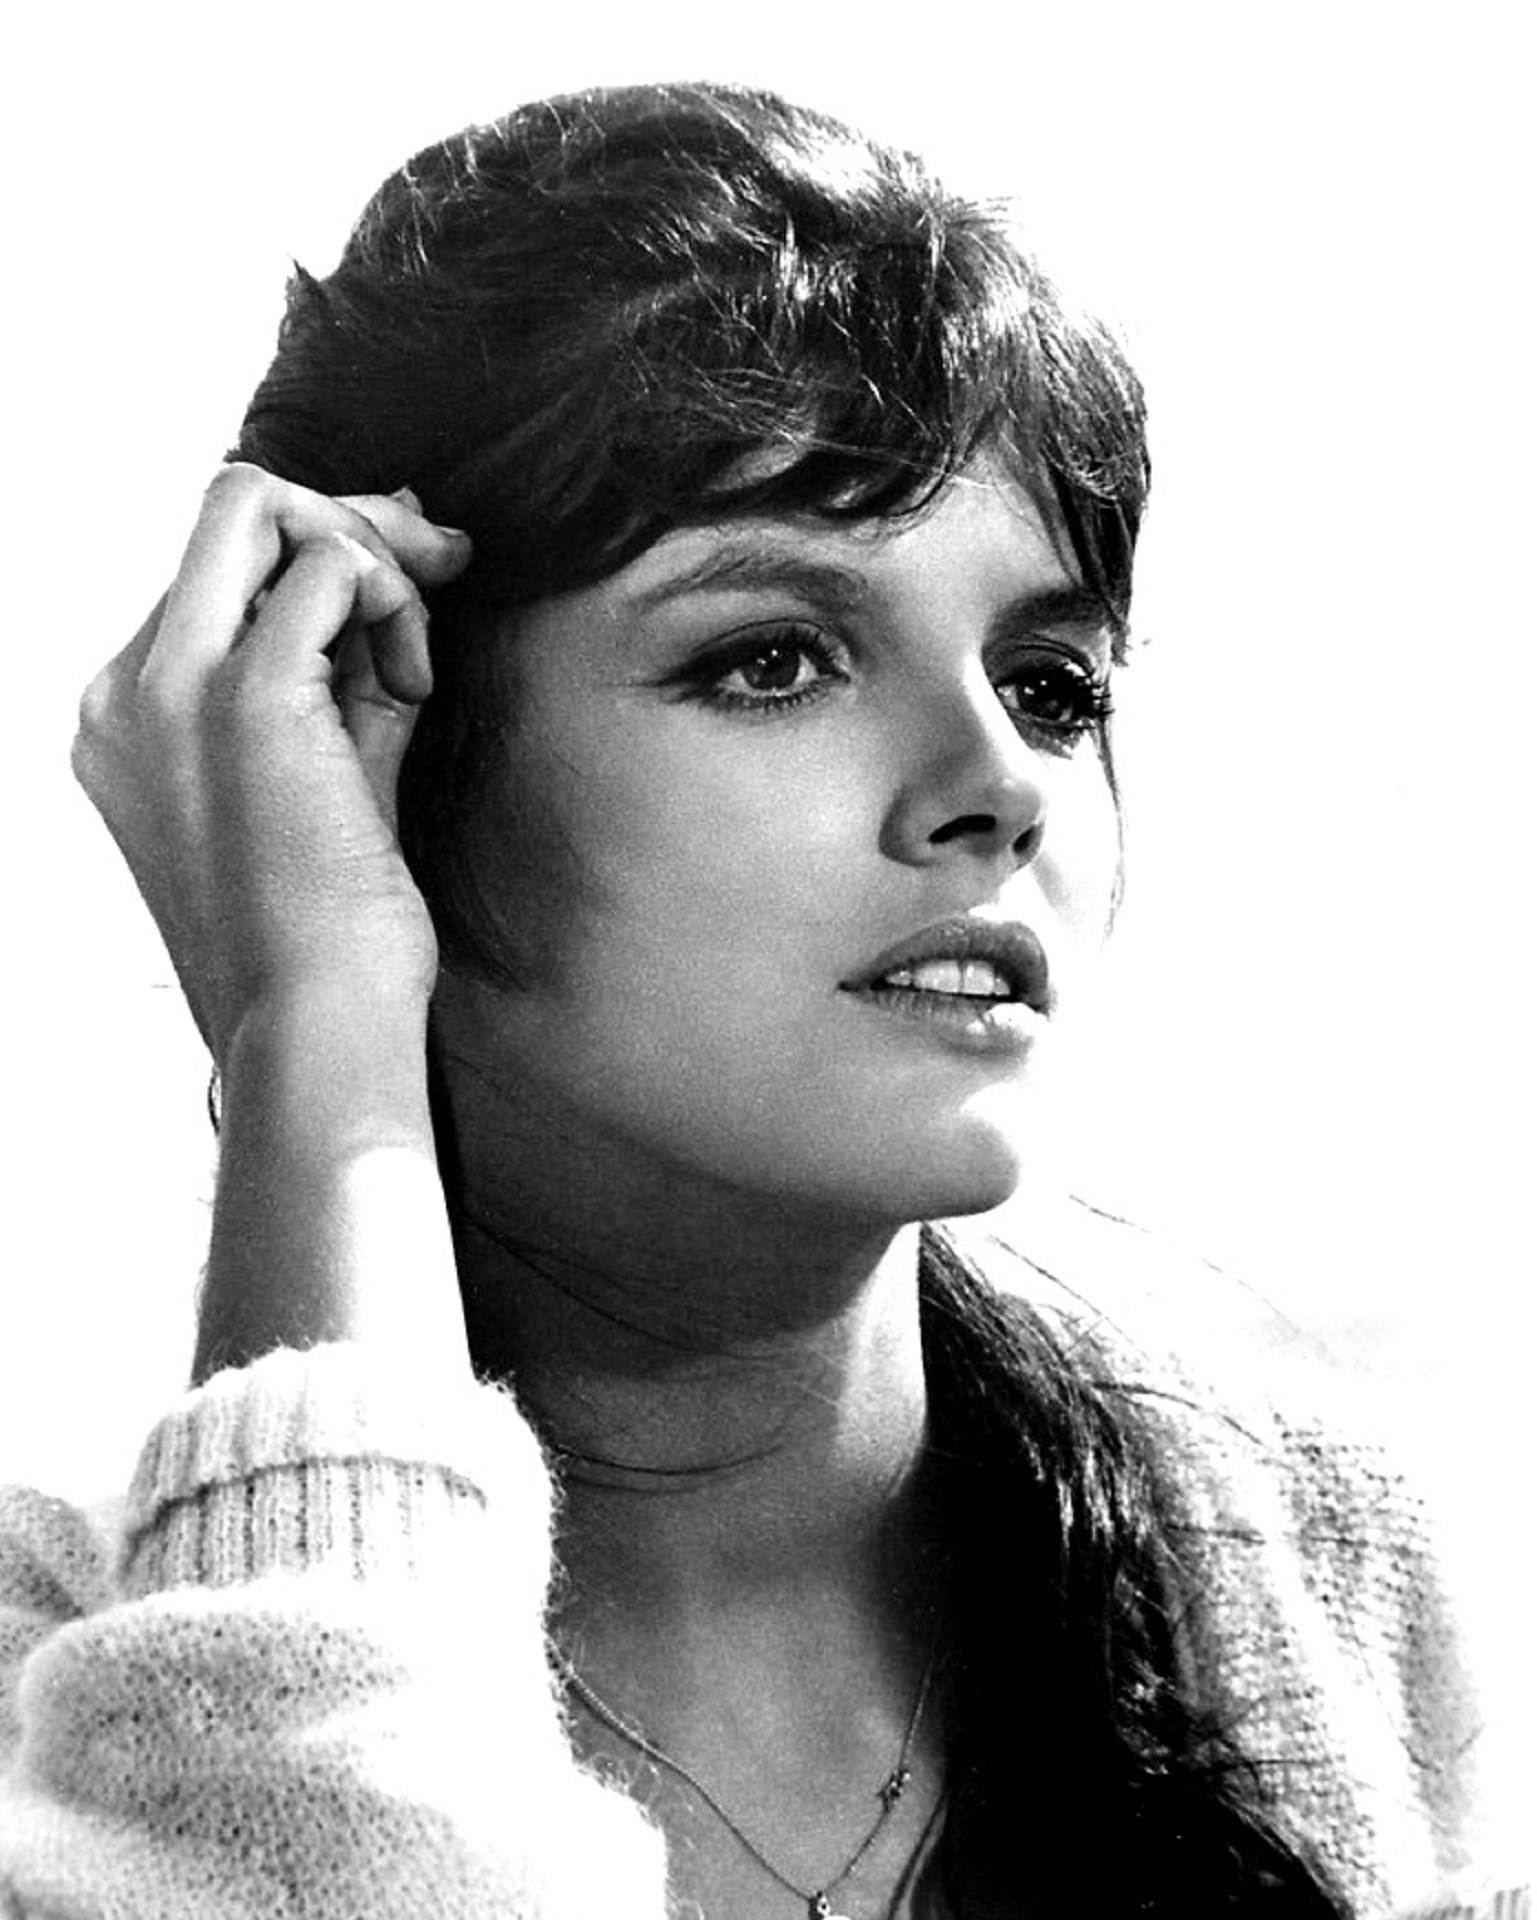
black and white, hair, photography, film, female, hollywood, singer, portrait, model, television, tv, monochrome, hairstyle, face, nose, stage, sketch, drawing, head, beauty, cinema, author, entertainment, movies, actress, photo shoot, monochrome photography, portrait photography, motion pictures, katharine ross